Fascicle (botany)

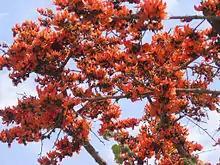
Fascicled flowers of "Butea monosperma", (Flame of the forest)

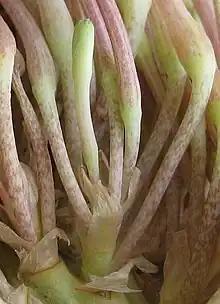
Details of fasciculation of florets in an inflorescence of a "Sansevieria" species

In botany, a fascicle is a bundle of leaves or flowers growing crowded together; alternatively the term might refer to the vascular tissues that supply such an organ with nutrients. However, vascular tissues may occur in fascicles even when the organs they supply are not fascicled.